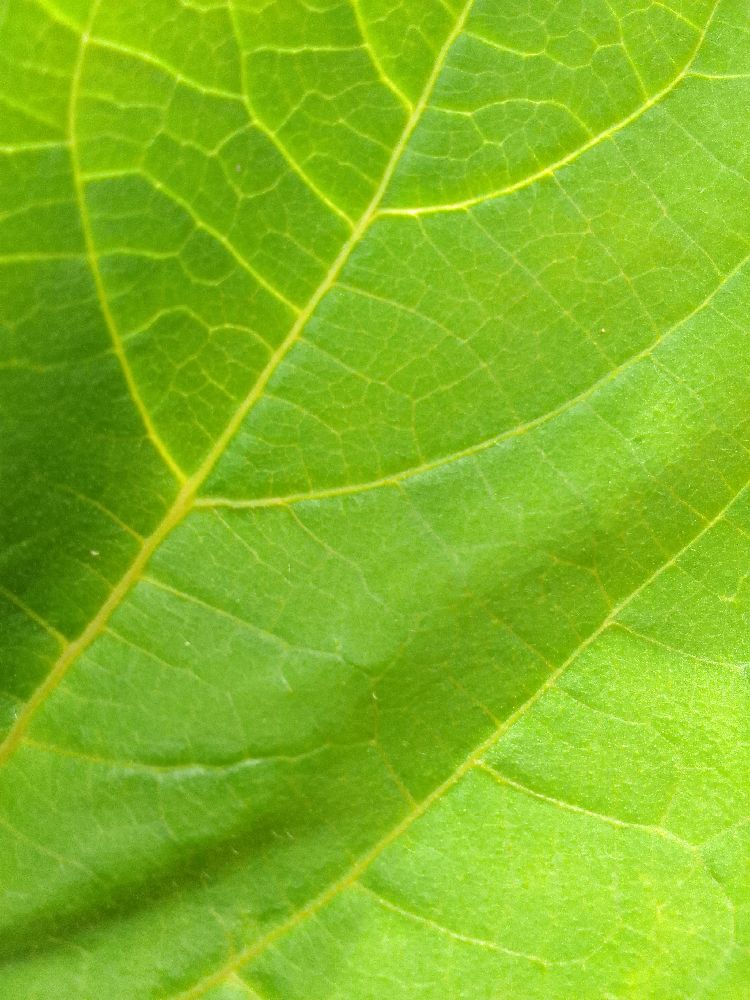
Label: healthy